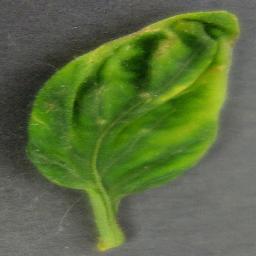
Label: Tomato___Tomato_Yellow_Leaf_Curl_Virus